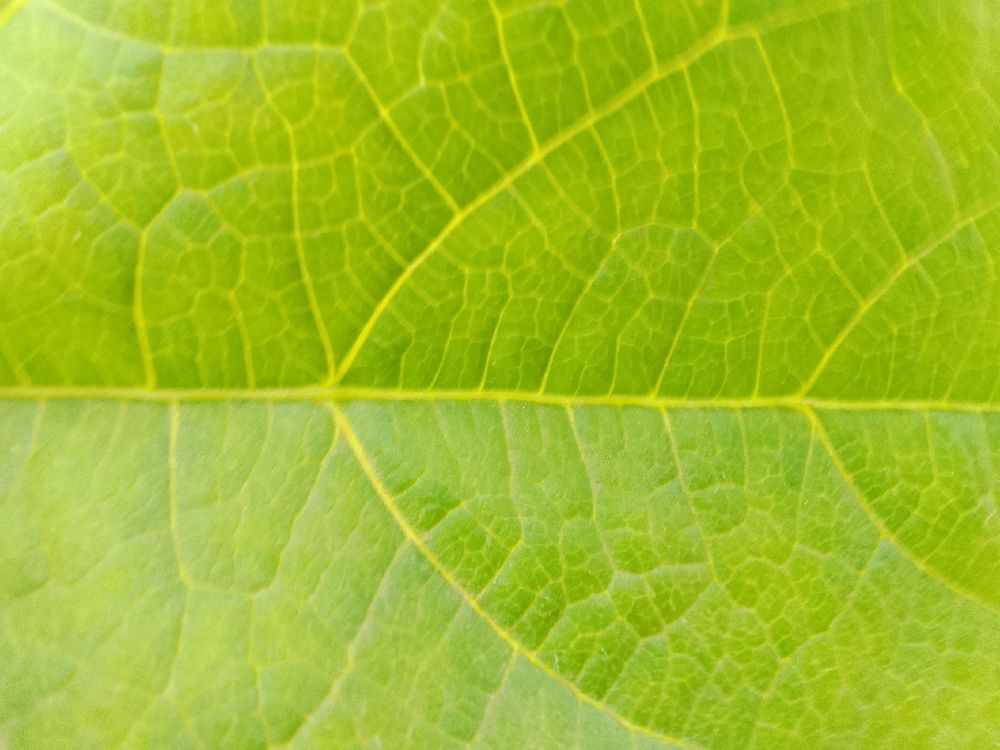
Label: healthy